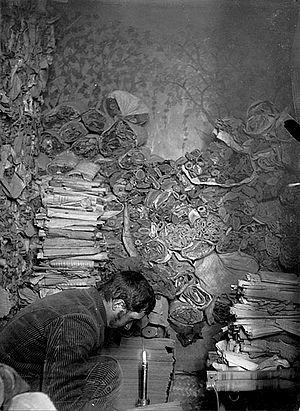
Paul Pelliot. Grottes de Mogao. Grotte 163. Niche aux manuscrits. Русский: Поль Пеллио. Пещеры Могао. Пещера 163. Ниша рукописей.
Wáng Yuánlù était une sorte d'ermite taoïste, dont le nom est passé dans la légende de l'archéologie, car c'est lui qui découvrit, pour les dilapider ensuite, les manuscrits de Dunhuang, peintures et autres documents vieux de mille ans et plus qui se trouvaient cachées dans une des grottes de Mogao.
Paul Pelliot est un linguiste français, sinologue et tibétologue, explorateur et spécialiste des manuscrits de Dunhuang. Hyperpolyglotte, il parlait 13 langues, à commencer par le chinois. Il fut l'élève de l'indianiste Sylvain Lévi et de l'archéologue Édouard Chavannes.
Le Tibet, au cœur de l’Asie, est resté longtemps inconnu ou mal connu en Occident. Les premières traces de chrétiens au Tibet, sous l’empire tibétain, ne sont pas très nombreuses. Les premiers témoignages écrits d’Occidentaux datent du XIIIᵉ siècle avec Jean de Plan Carpin, Guillaume de Rubrouck ou Marco Polo bien qu'aucun d’eux ne soit entré dans ce territoire. Ces trois premiers observateurs représentaient la religion chrétienne, et plus particulièrement catholique.